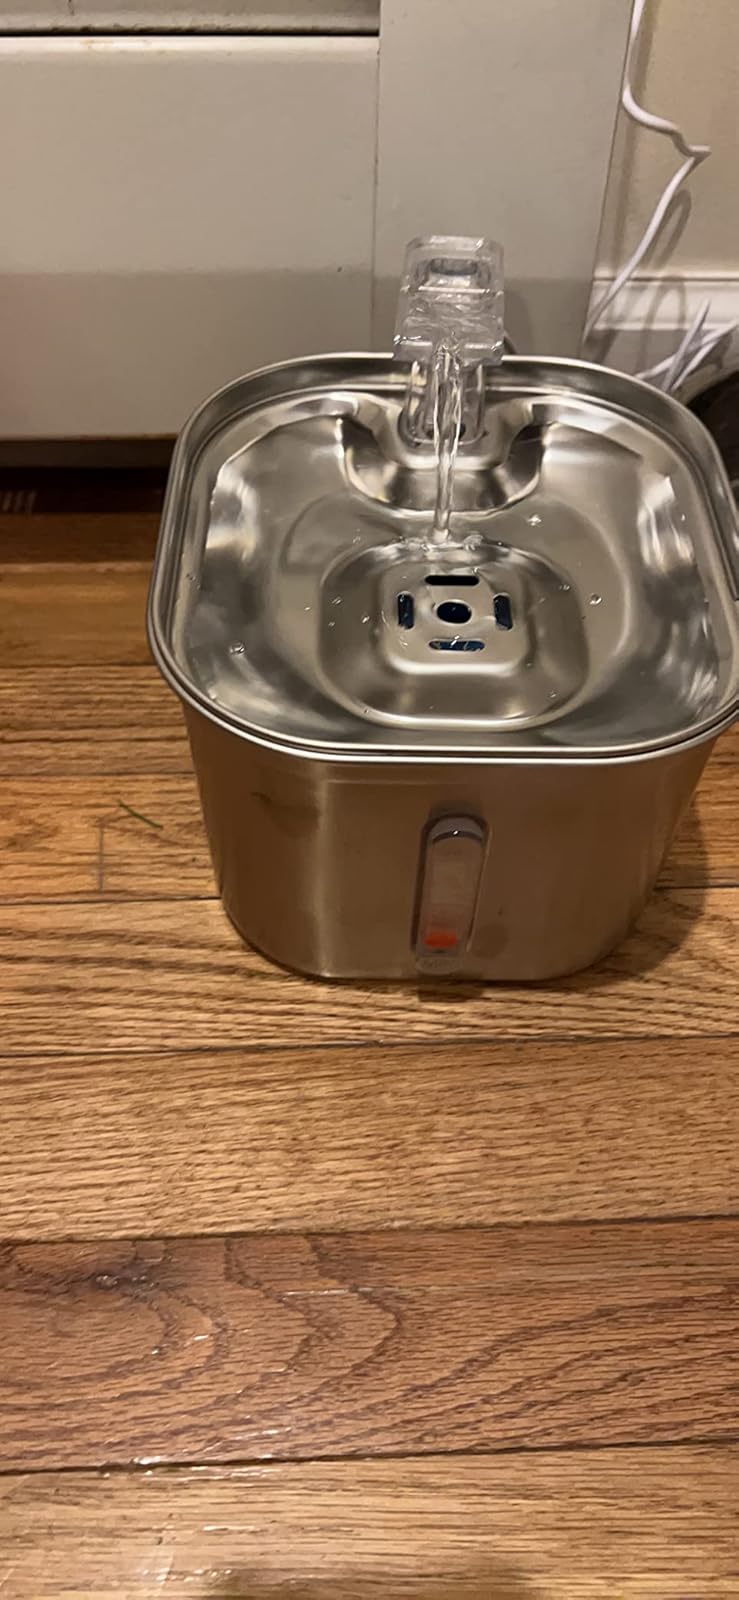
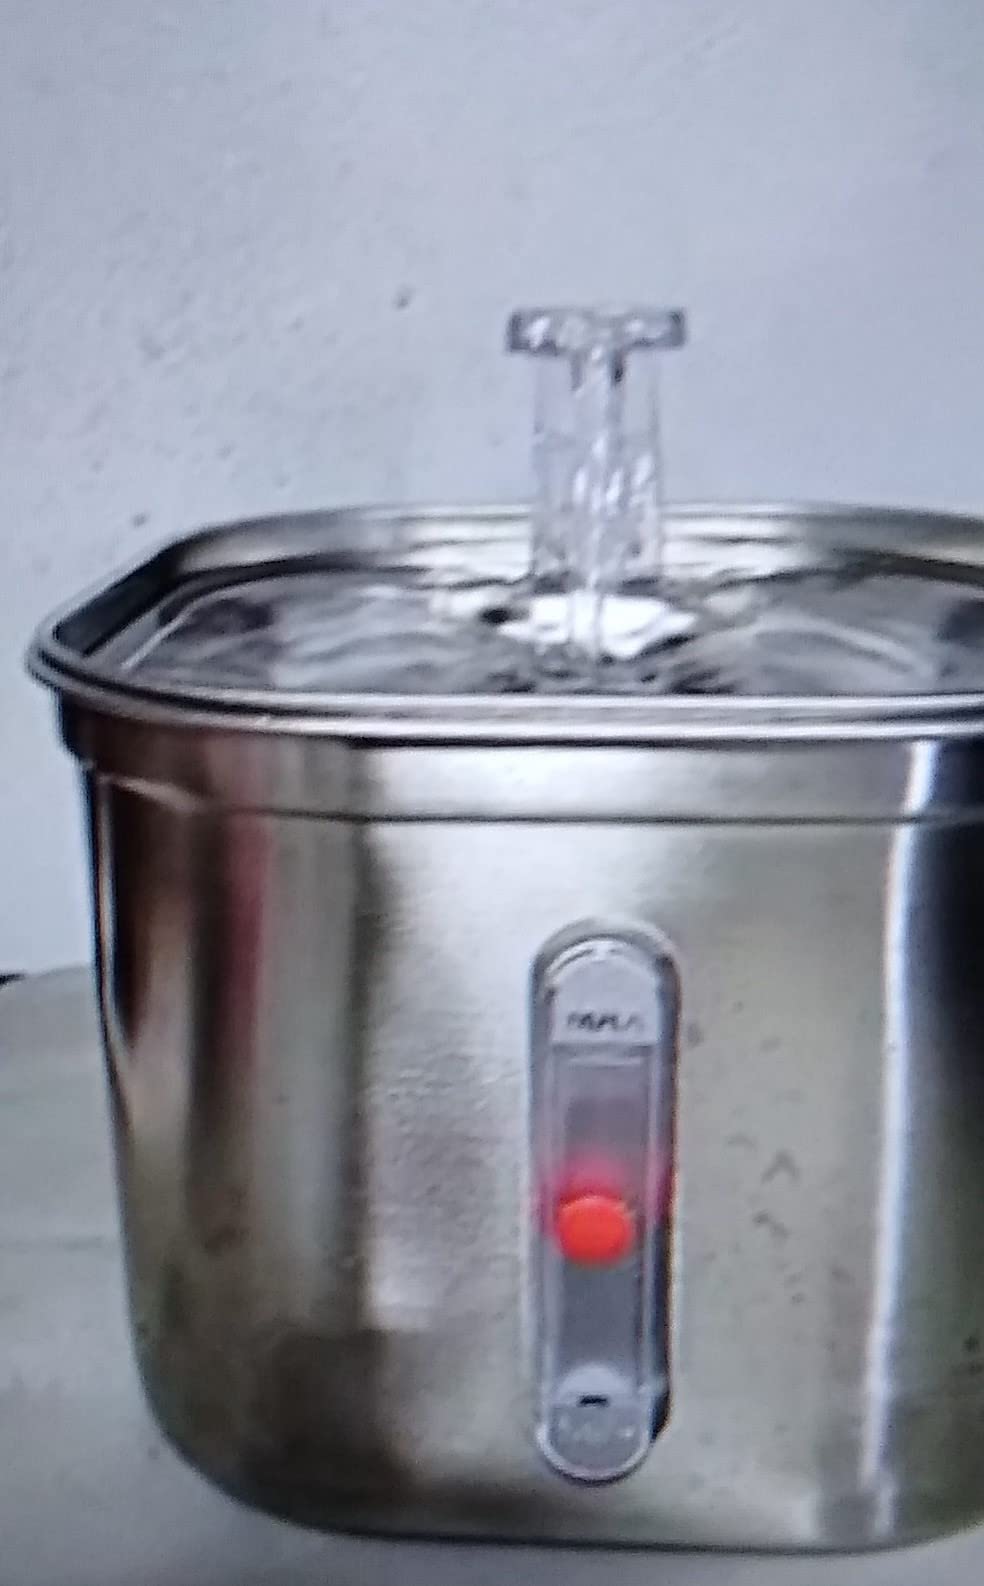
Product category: items_bowl
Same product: yes